Phipps v Pears

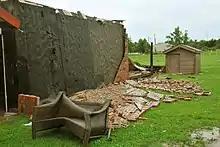
Walls damaged by weather damage.

Phipps v Pears [1964] is an English land law case, concerning easements. The case concerns walls other than those governed by the Party Wall Act. Party walls are those which are touch or are shared or agreed to be party walls. The court held the law will not imply or invent a new form of negative easement to prevent a neighbour's wall being pulled down which offers some protection (and no special agreement or covenant is in place).